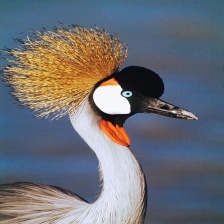
Species: AFRICAN CROWNED CRANE
Scientific name: BALEARICA REGULORUM
ImageNet parent category: crane